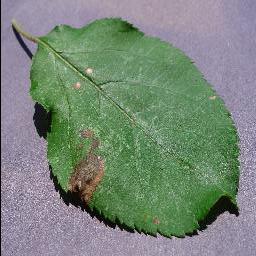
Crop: apple
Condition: black_rot